Fernando Alejandre Martínez

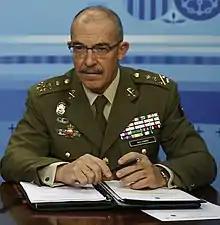
Alejandre Martínez in 2017

Fernando Alejandre Martínez (born 1956) is a Spanish Army retired officer. A General of the Army, he served as the 10th Chief of the Defence Staff from 24 March 2017 to 15 January 2020, being succeeded by air general Miguel Ángel Villarroya.